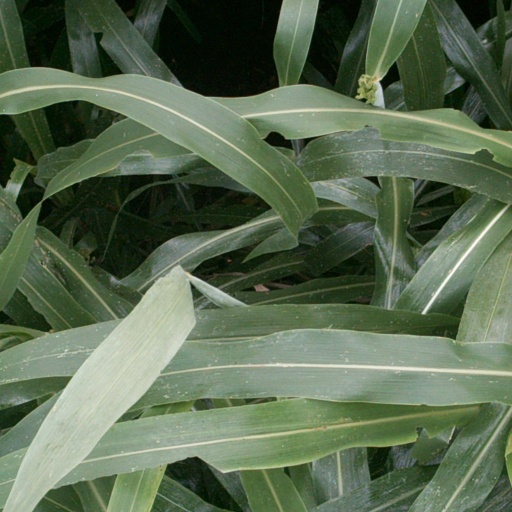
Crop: sorghum